Fur trade

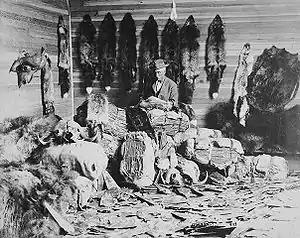
A fur trader in Fort Chipewyan, Northwest Territories, in the 1890s

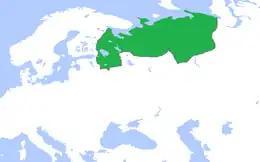
Possessions of the city-state of Novgorod . Novgorod created a vast territorial empire and controlled much of the fur trade with Europe.

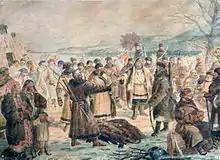
Cossacks collecting "yasak" in Siberia

The fur trade is a worldwide industry dealing in the acquisition and sale of animal fur. Since the establishment of a world fur market in the early modern period, furs of boreal, polar and cold temperate mammalian animals have been the most valued. Historically the trade stimulated the exploration and colonization of Siberia, northern North America, and the South Shetland and South Sandwich Islands.